Twilight of the Gods (Bulis novel)

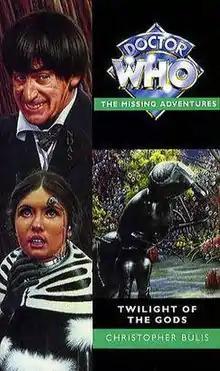
Cover Art

Twilight of the Gods is an original novel written by Christopher Bulis and based on the long-running British science fiction television series "Doctor Who". The novel features the Second Doctor, Jamie and Victoria. It is a sequel to the 1965 serial "The Web Planet".